Feelings (Aliki book)

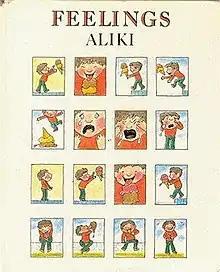
First edition

Feelings is a children's picture book by Aliki Brandenberg published in 1984. It is also featured in a "Reading Rainbow" episode in 1986.